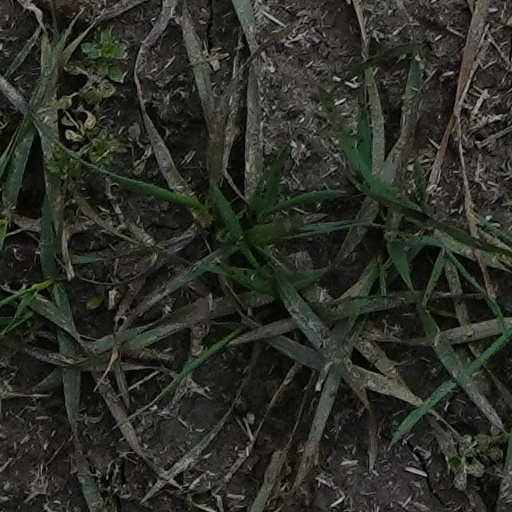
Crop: wheat